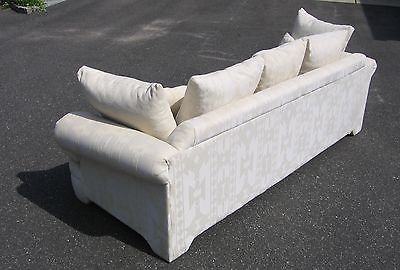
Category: sofa